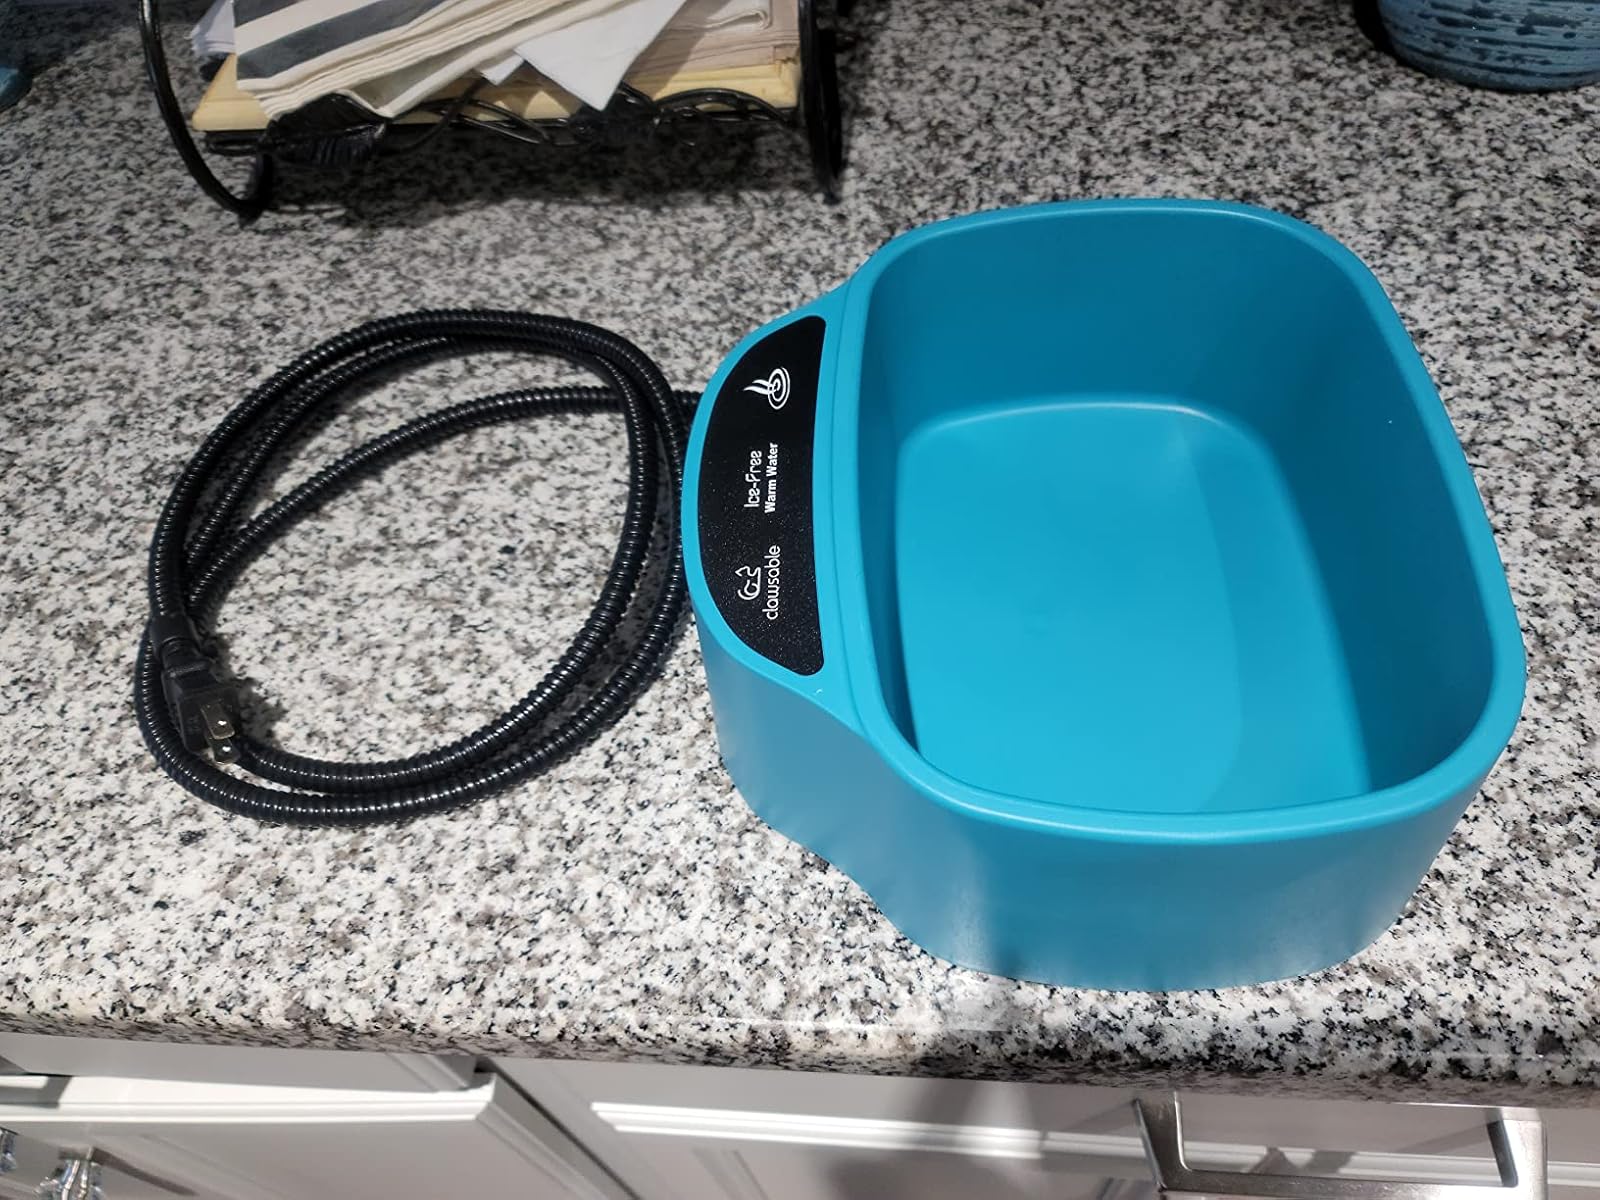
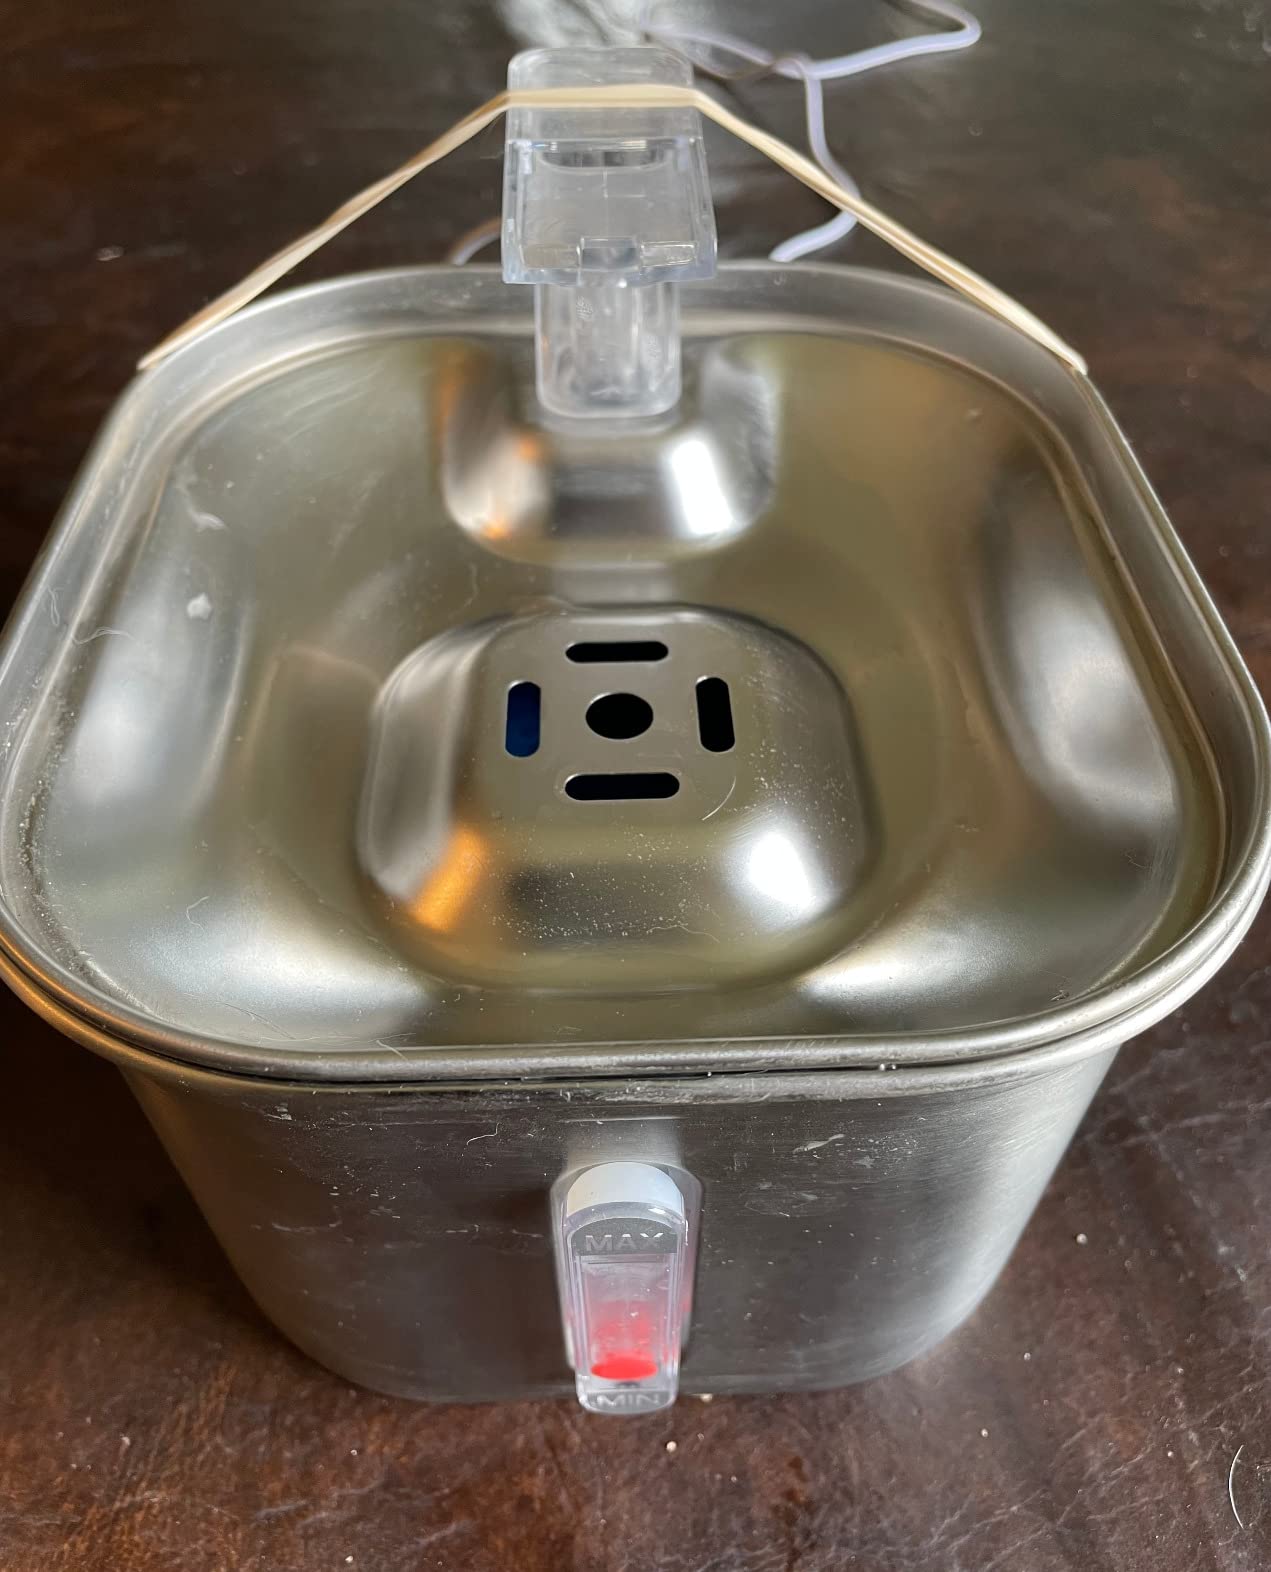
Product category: items_bowl
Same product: no